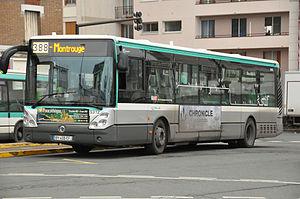
Un Bus Citelis 12M sur la ligne 388.
Les services de transport en commun en Île-de-France sont constitués essentiellement par les réseaux de métro, RER, train, tramway/tram-train et d'autobus. Ils desservent l'ensemble de la région Île-de-France et sont gérés par Île-de-France Mobilités, l'autorité organisatrice des transports en commun de la région. En 2010, ils permettaient de réaliser près de 8,3 millions de déplacements par jour.
Île-de-France Mobilités, appelé Stif jusqu'en juin 2017, est le nom public du Syndicat des transports d'Île-de-France, établissement public administratif sui generis, qui est l'autorité organisatrice des transports de la région Île-de-France. Ses membres sont la région Île-de-France et les départements la constituant : Paris, Seine-et-Marne, Yvelines, Essonne, Hauts-de-Seine, Seine-Saint-Denis, Val-de-Marne et Val-d'Oise. Plus précisément, selon le Code des transports, elle est l'autorité organisatrice de la mobilité sur le territoire de la région Île-de-France, compétente, notamment, pour organiser des services de transport public de personnes — réguliers, à la demande et scolaires —, des services d'autopartage ou de vélos en libre-service.
Le réseau de bus RATP couvre l'ensemble du territoire de la ville de Paris et la partie centrale de l'unité urbaine de Paris. Il constitue un réseau dense de transports en commun complémentaire des réseaux ferrés, organisé et financé par Île-de-France Mobilités.